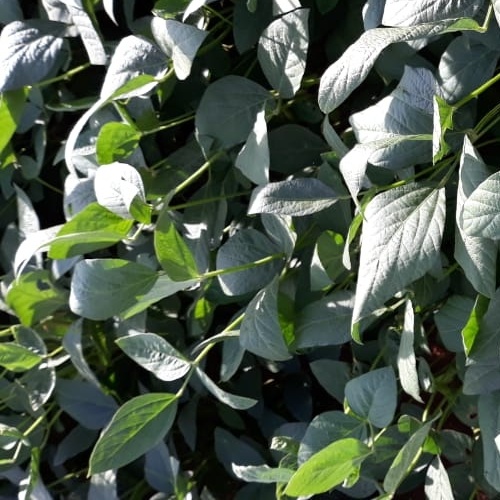
Label: Healthy